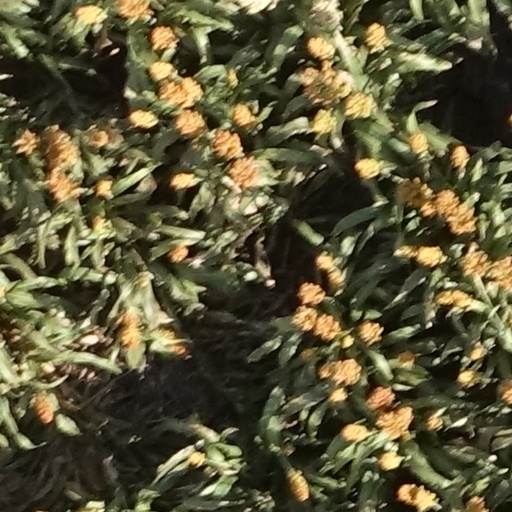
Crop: sorghum